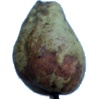
Label: Pear Stone 1